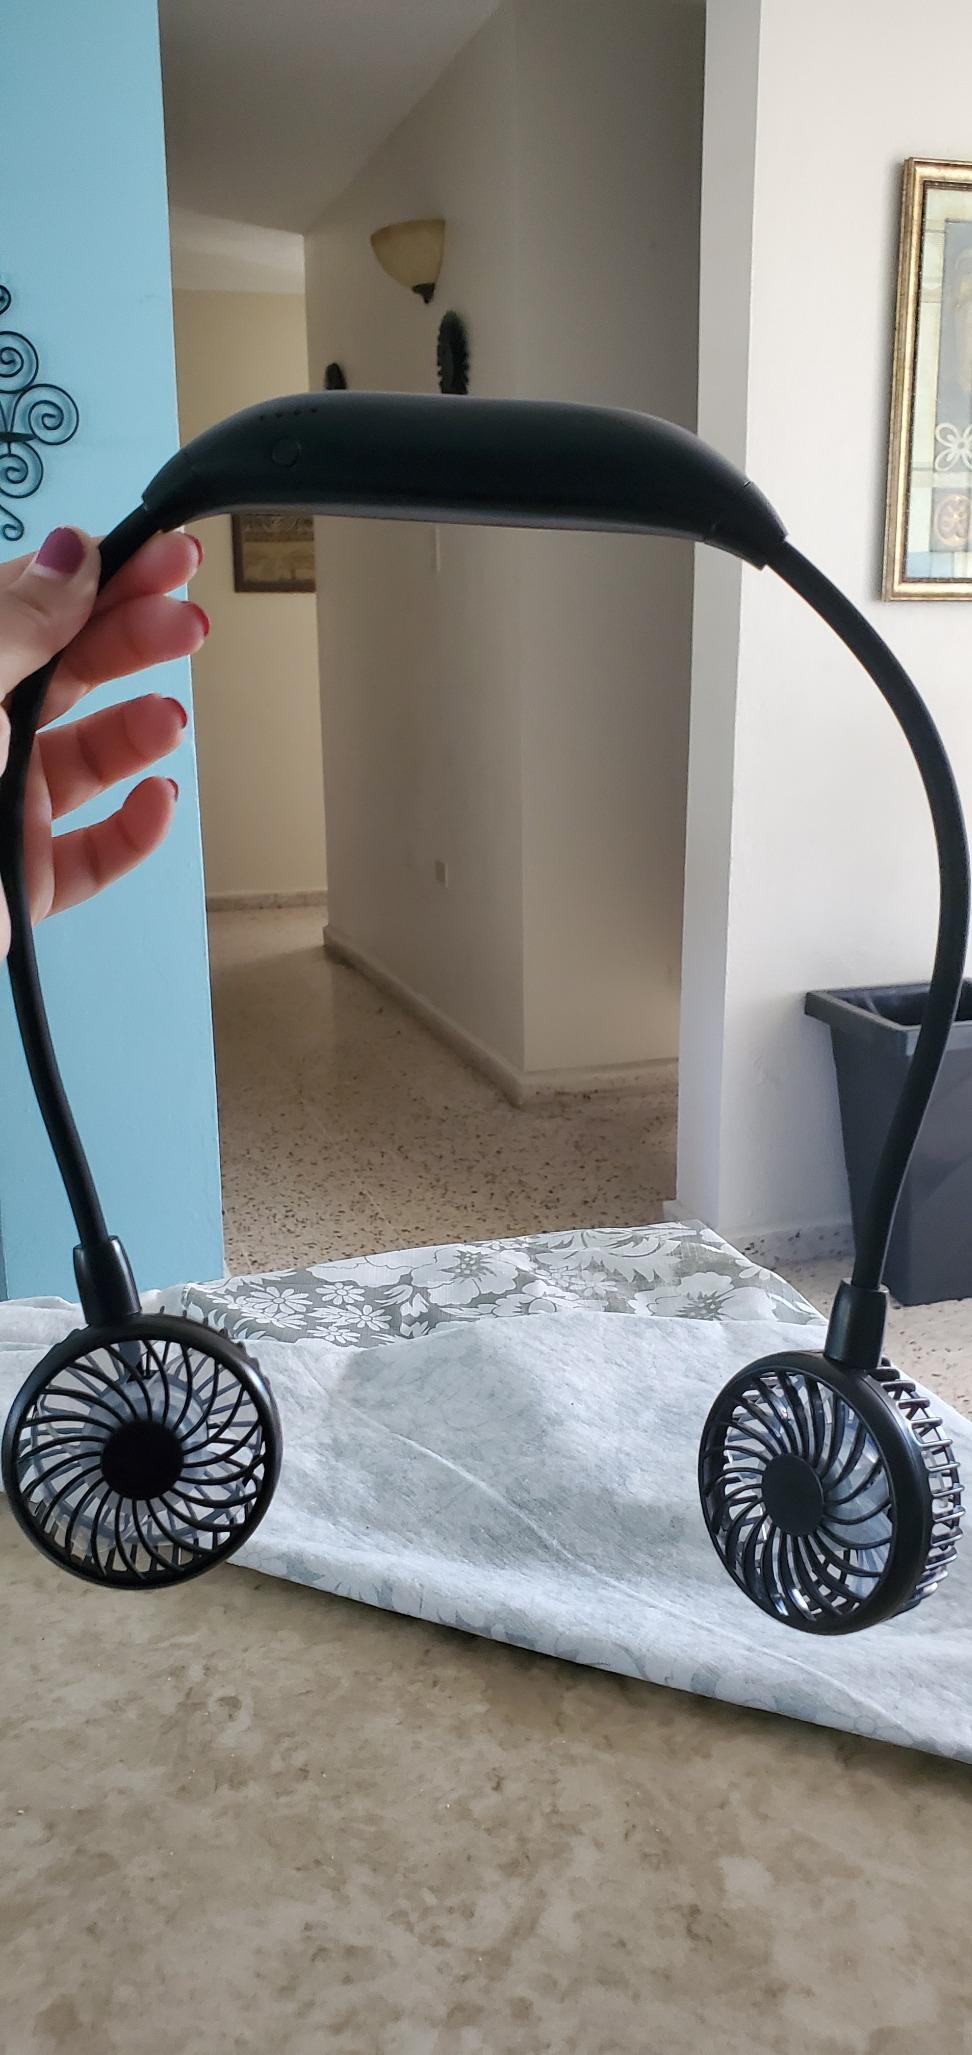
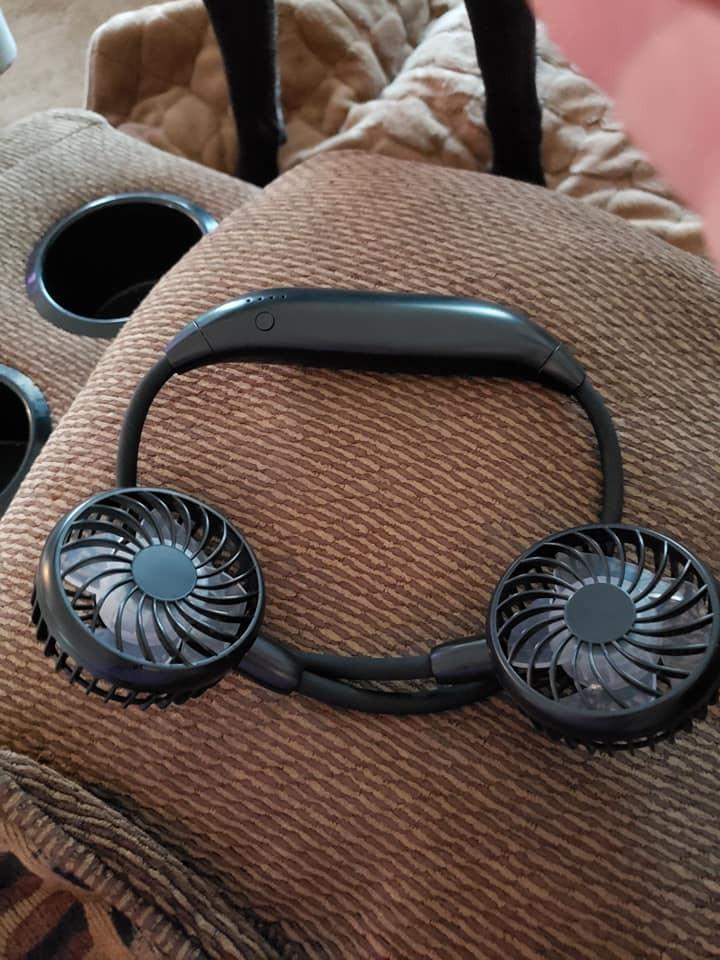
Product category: fan
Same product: yes